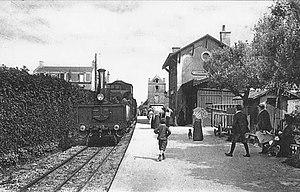
Train en gare de Langrune avec le troisième rail posé en 1900 pour les Chemins de fer du Calvados
La gare de Langrune est une ancienne gare ferroviaire française de la ligne de Caen à la mer, située sur le territoire de la commune de Langrune-sur-Mer dans le département du Calvados en région Normandie.
La ligne du chemin de fer de Caen à la mer fait partie de ces petites lignes secondaires établies par des investisseurs privés vers la fin du XIXᵉ siècle à la suite de la mode des bains de mer. La ligne a été fermée en 1950. Sur des vues aériennes, on peut encore distinguer l'ancienne plateforme de la ligne qui passait à travers champs.
La liste des gares de Basse-Normandie, est une liste des gares ferroviaires, haltes ou arrêts, situées en Région Basse-Normandie.
Les Chemins de fer du Calvados est une ancienne compagnie qui exploitait un réseau de voies ferrées d'intérêt local à voie étroite de type Decauville. Le réseau est ouvert par étapes à partir de 1891 d'abord par la Société anonyme des établissements Decauville Aîné, puis, à partir de 1895, par la Société anonyme des Chemins de fer du Calvados.